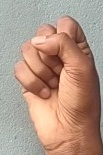
ASL sign: S